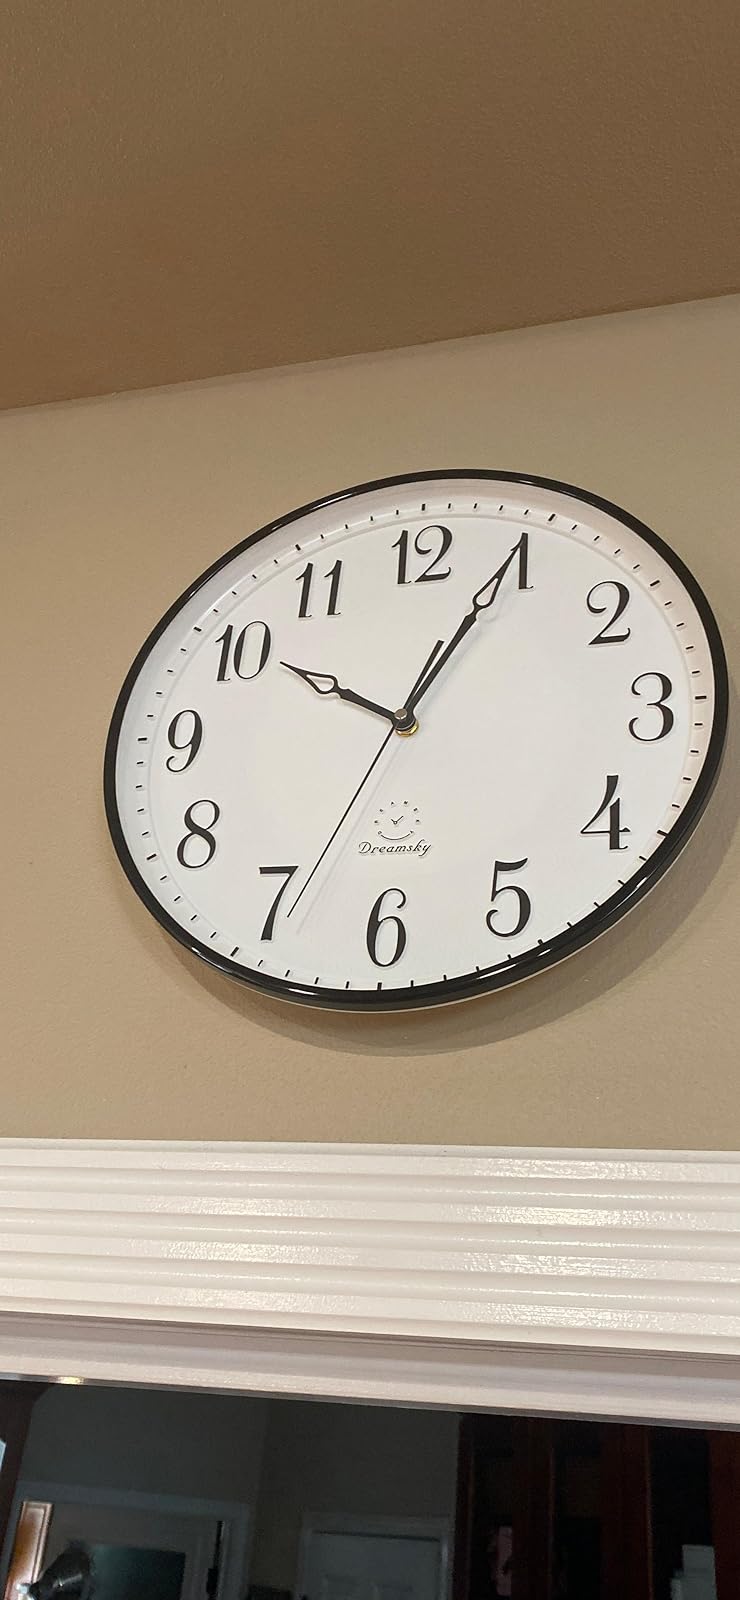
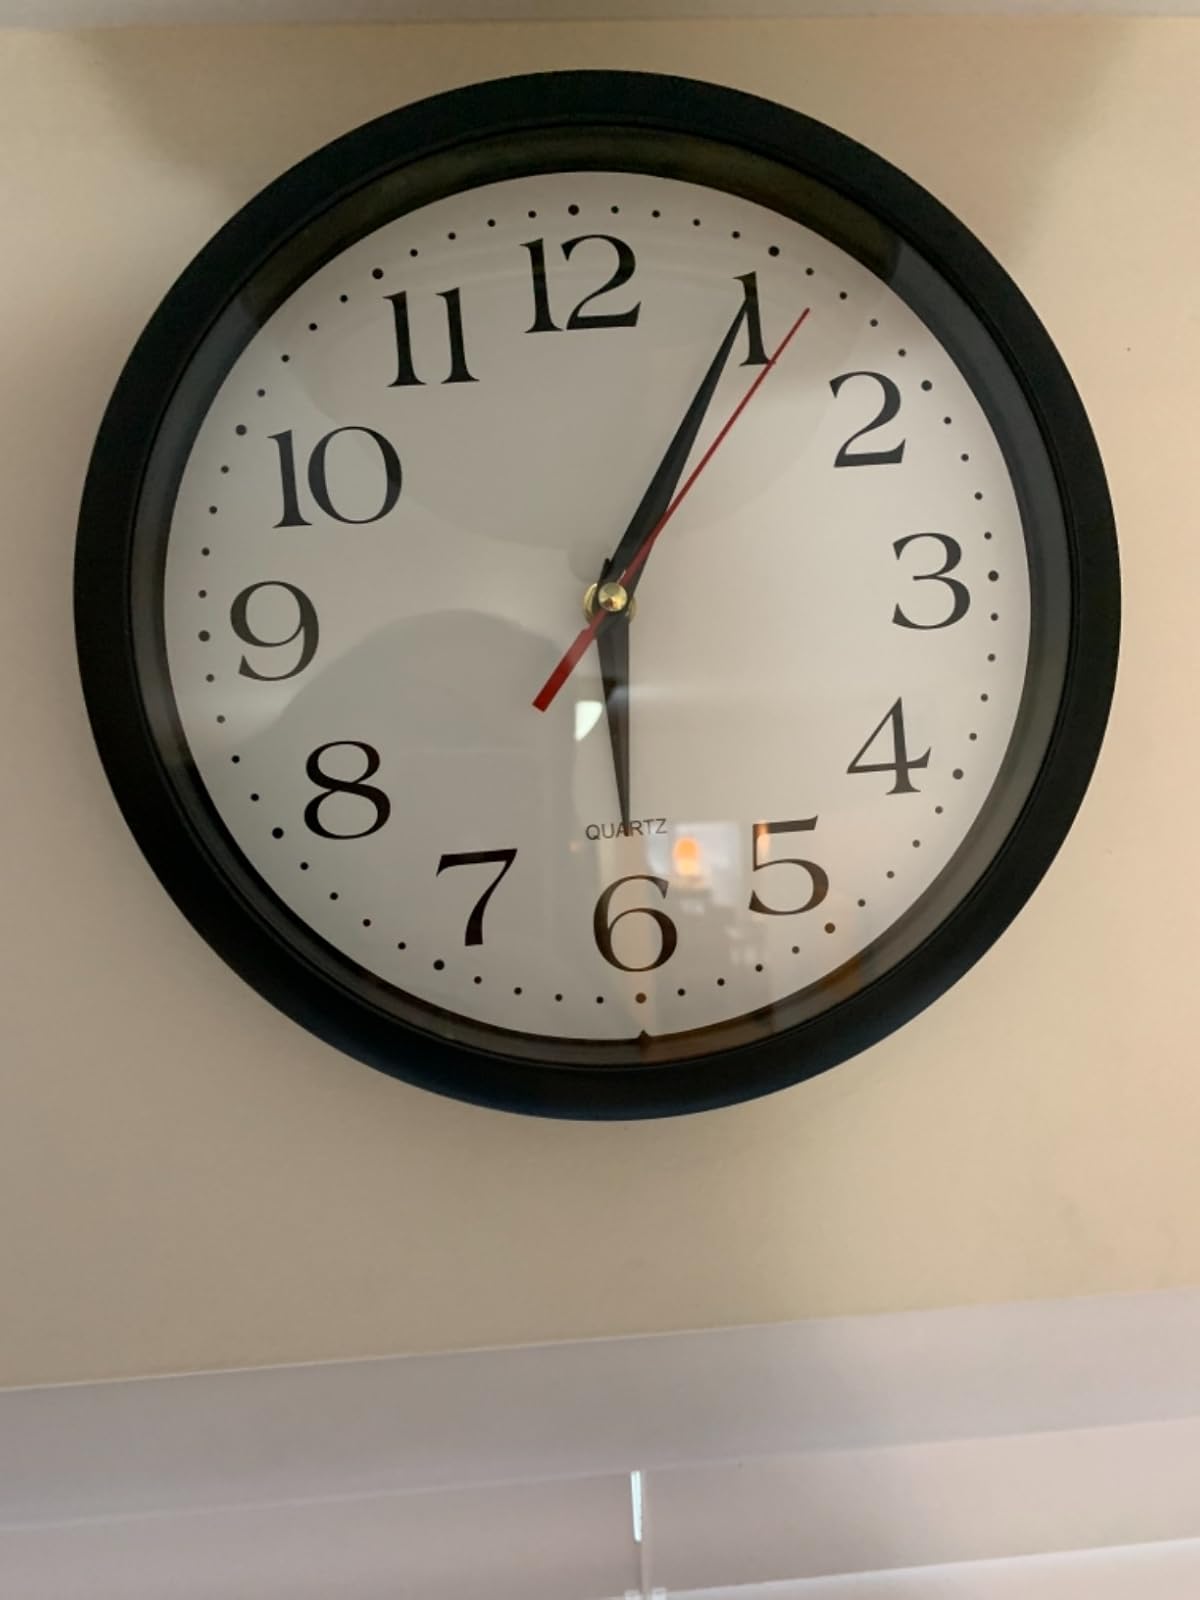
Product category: clock
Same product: no